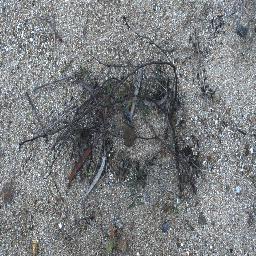
Label: negative